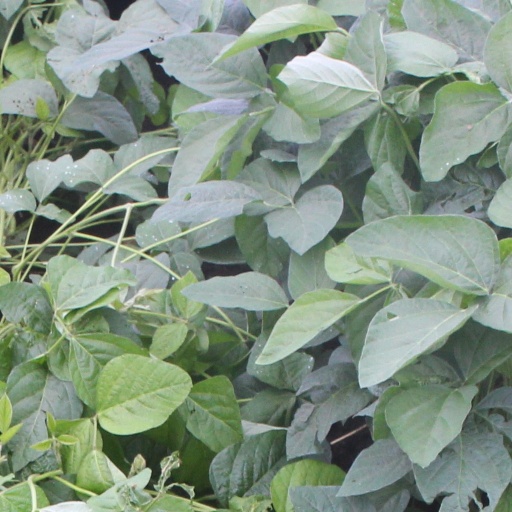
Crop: soybean